Derby, Connecticut

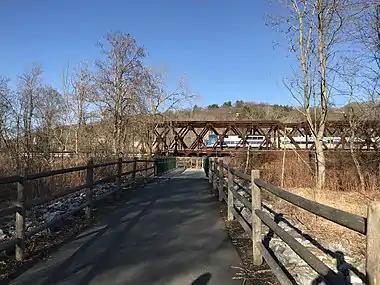

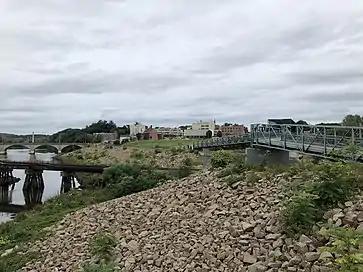

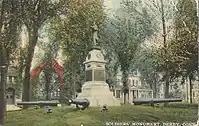
Civil War Monument, 1915

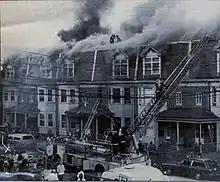

The city has resurrected its National Humane Alliance fountain—a century-old granite structure with lion-head spigots—as part of a gateway entrance plaza at the Division Street entrance to the Derby Greenway. The fountain was given to the city in 1906 by the National Humane Alliance, and was erected at the intersection of Seymour and Atwater Avenues. The water was first turned on on June 1, 1906. Years later it was moved to Founders Commons when traffic patterns made its original location a problem. It fell into disrepair and was not used as a fountain while on Founders Commons. When the Derby Greenway was built, the fountain was moved to its new location on June 22, 2006, fully restored with new plumbing and new lions' heads, and was formally dedicated with the surrounding Derby Hall of Fame Plaza on September 1, 2007. The fountain has three levels: the top level contains spigots in the shape of lion's heads for humans, below is a large circular bowl for horses, and at the base are smaller bowls for dogs and cats.